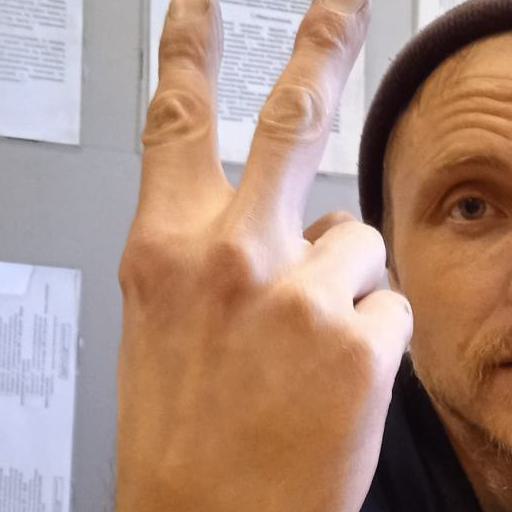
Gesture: peace_inverted